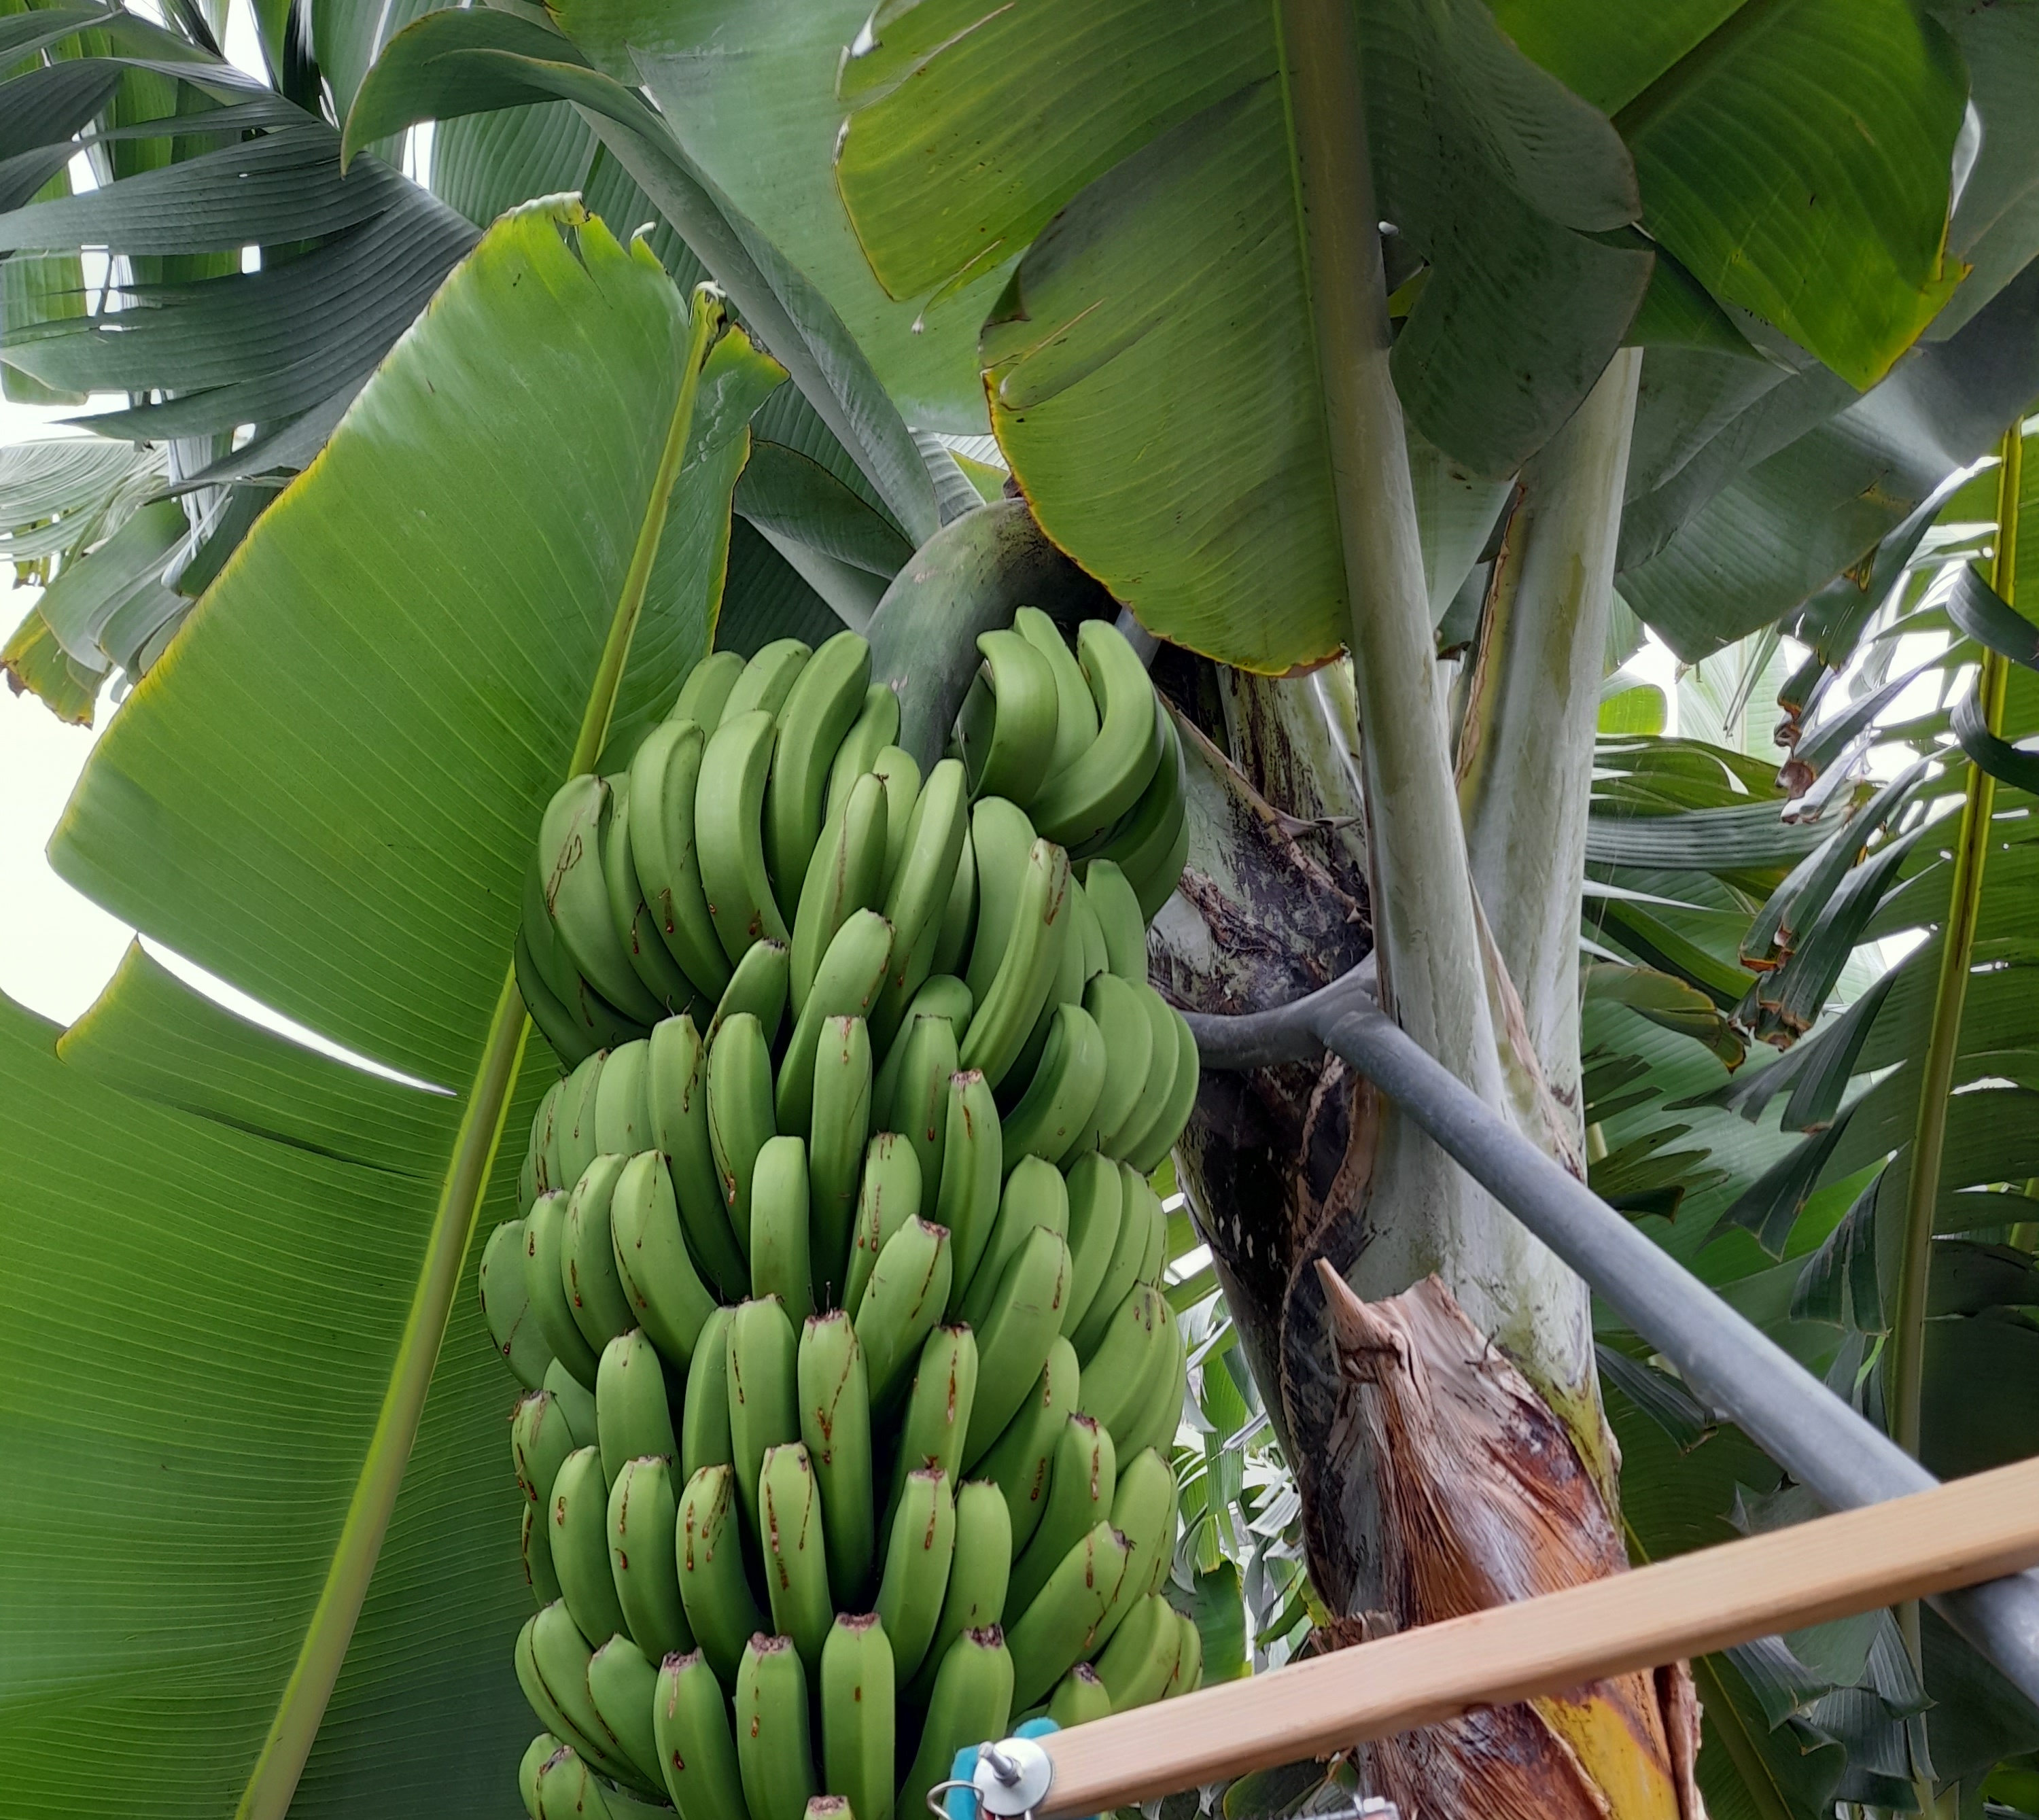
Label: Keep